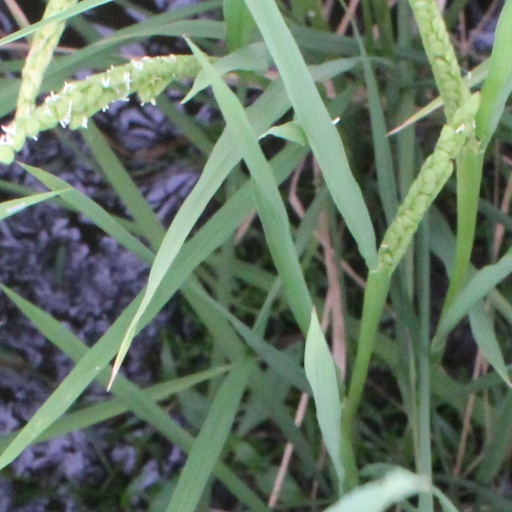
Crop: rice